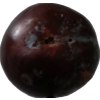
Label: plum